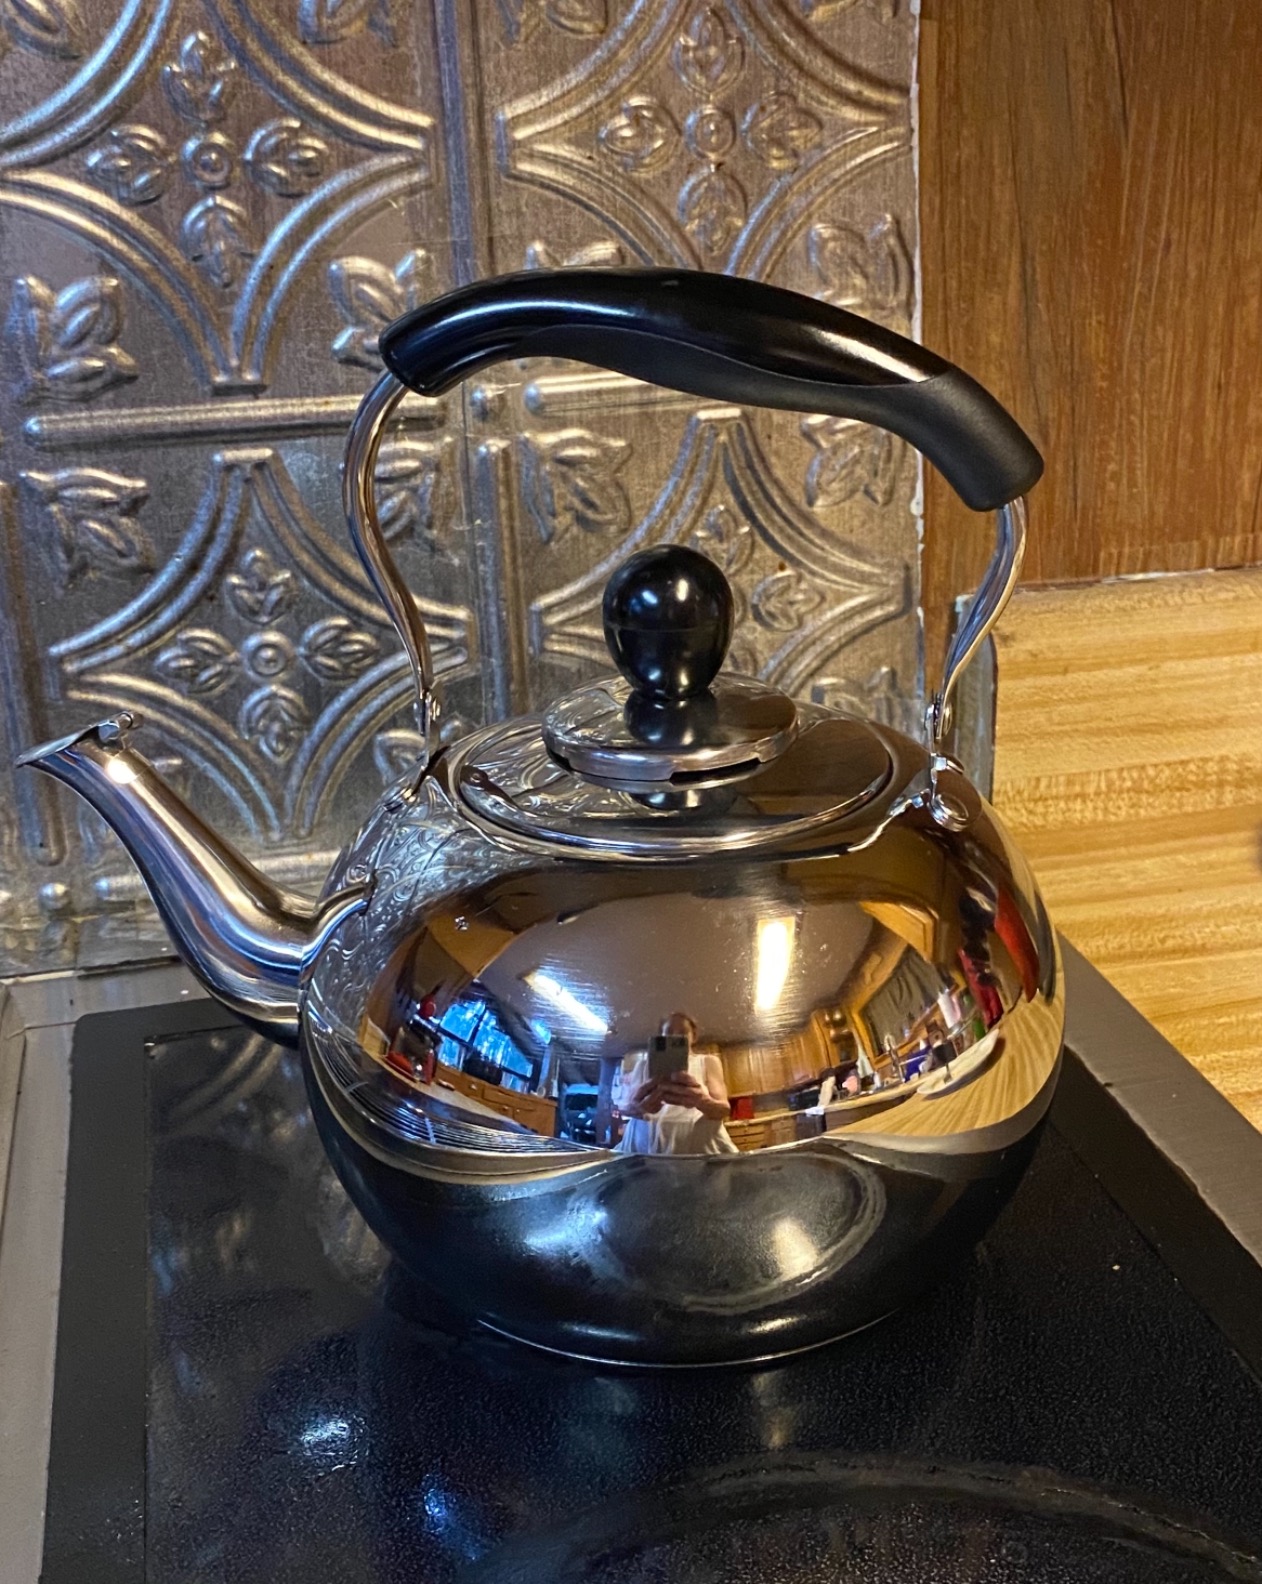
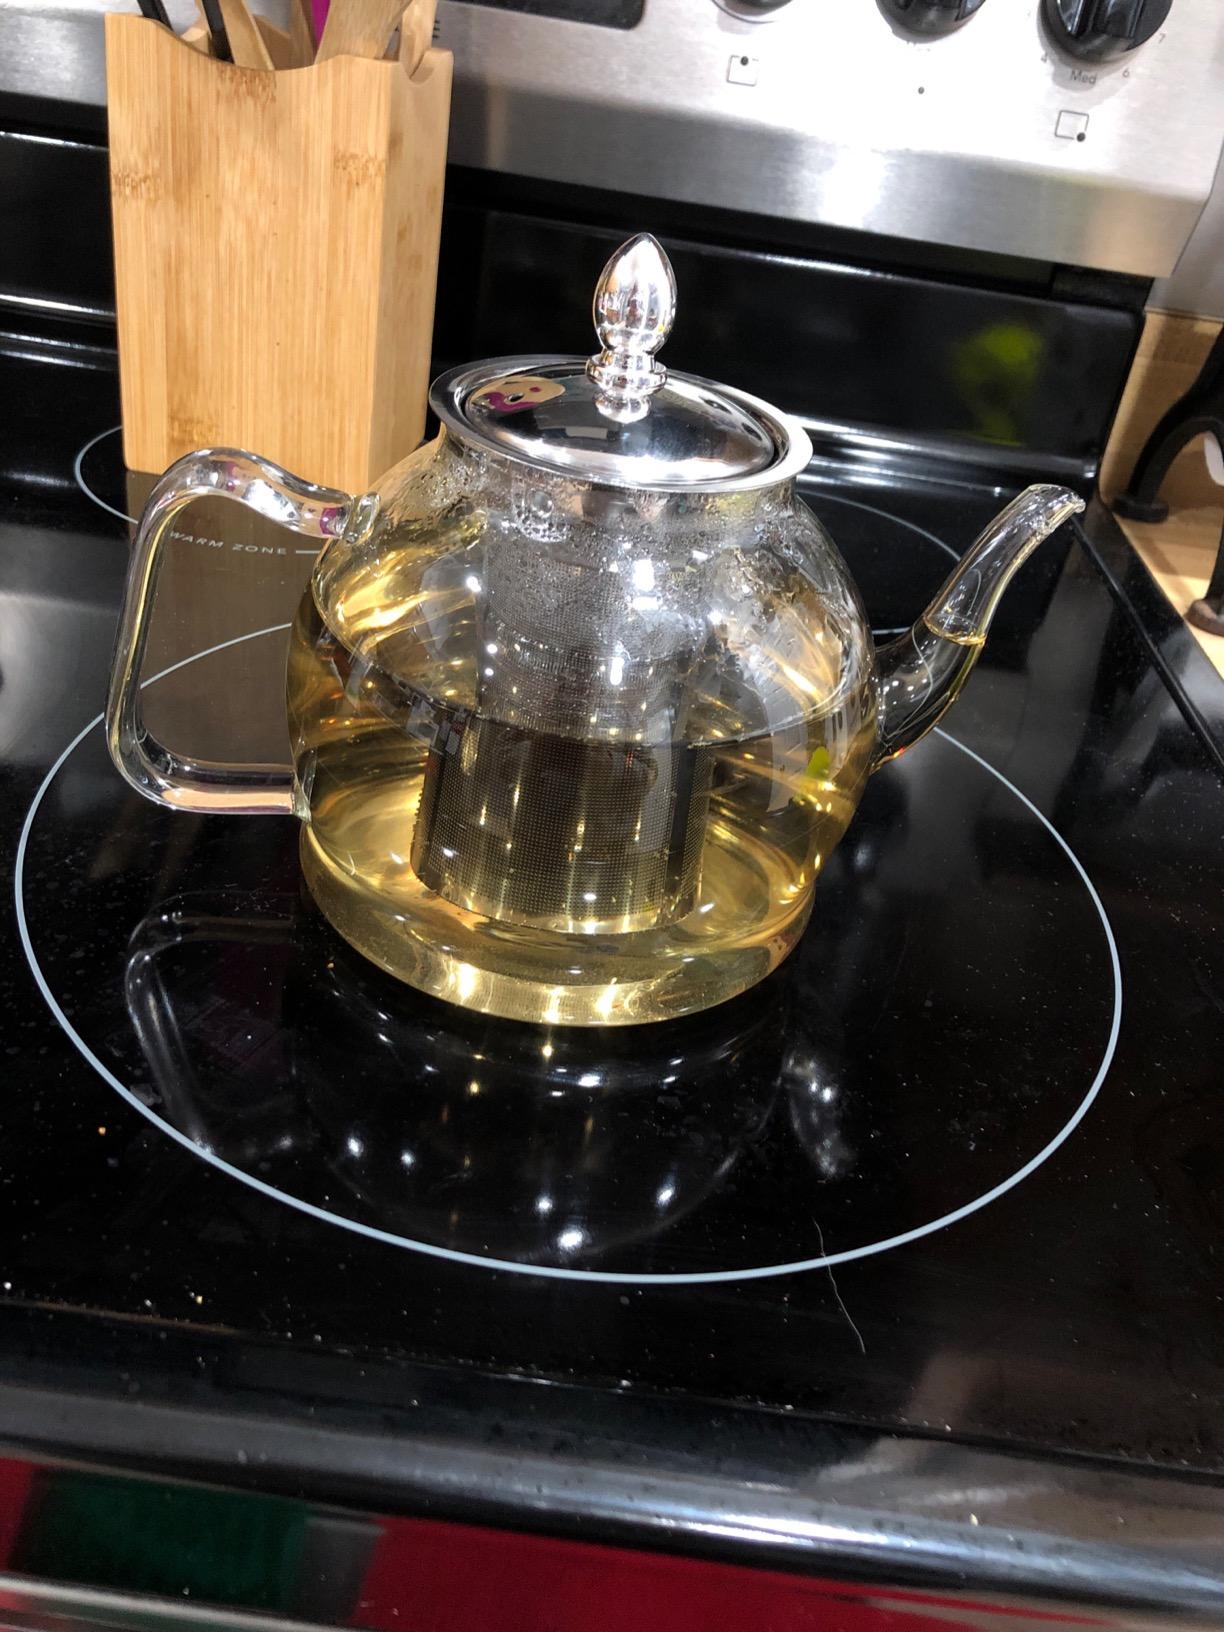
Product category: items_kettle
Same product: no